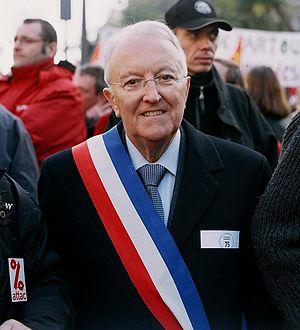
Le gouvernement Édith Cresson est le gouvernement de la République française du 15 mai 1991 au 2 avril 1992. Troisième gouvernement du deuxième mandat du président de la République François Mitterrand, il est dirigé par Édith Cresson, première et encore aujourd'hui seule femme à avoir dirigé un gouvernement français.
Georges Sarre, né le 26 novembre 1935 à Chénérailles et mort le 31 janvier 2019 à Paris, est un homme politique français.
Depuis la Loi PLM de 1982, les vingt arrondissements qui divisent la ville de Paris ont chacun un maire d'arrondissement, en plus du maire de la commune de Paris.